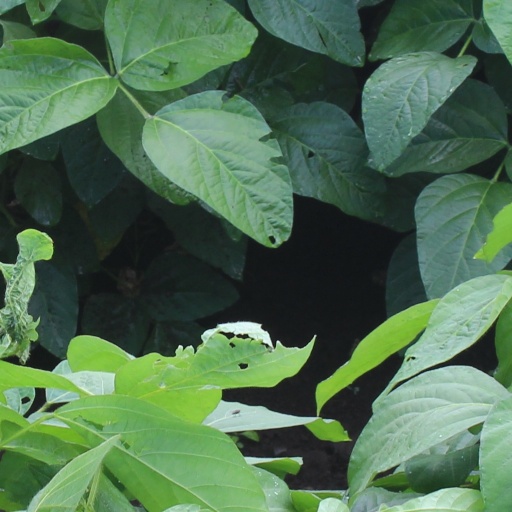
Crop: soybean